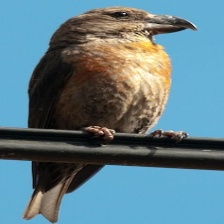
Species: RED CROSSBILL
Scientific name: LOXIA CURVIROSTRA